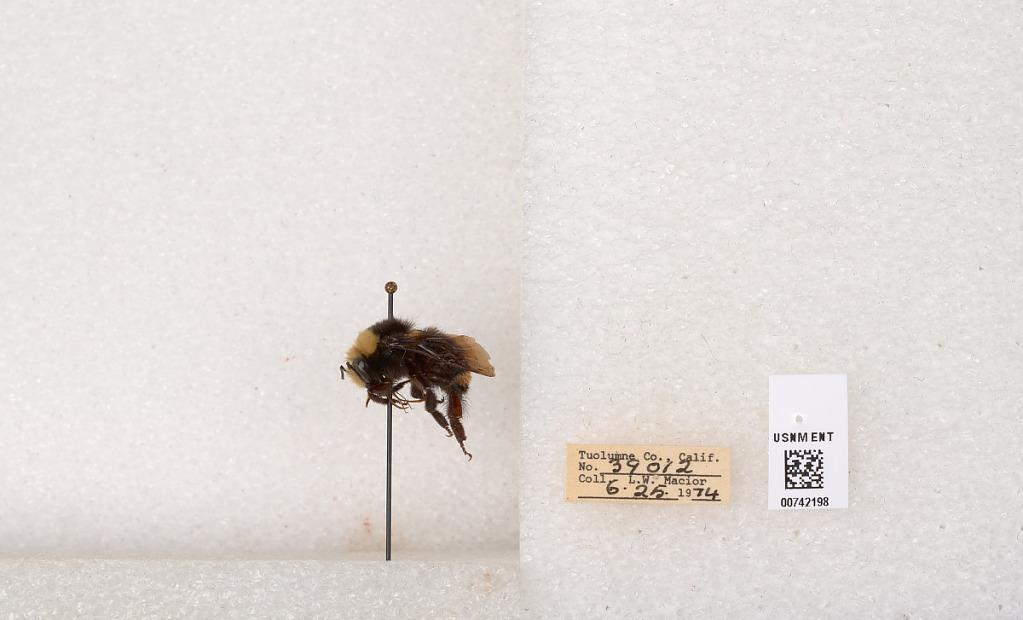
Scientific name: Bombus (Pyrobombus) vosnesenskii Radoszkowski
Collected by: L. Macior
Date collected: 1974-6-25
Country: United States
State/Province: California
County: Tuolumne
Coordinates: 37.9712, -120.228